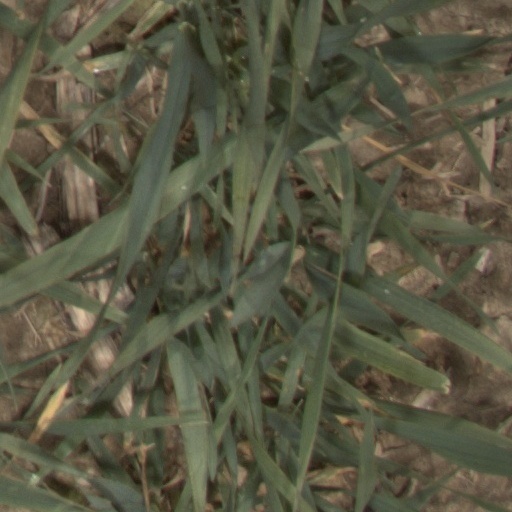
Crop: wheat